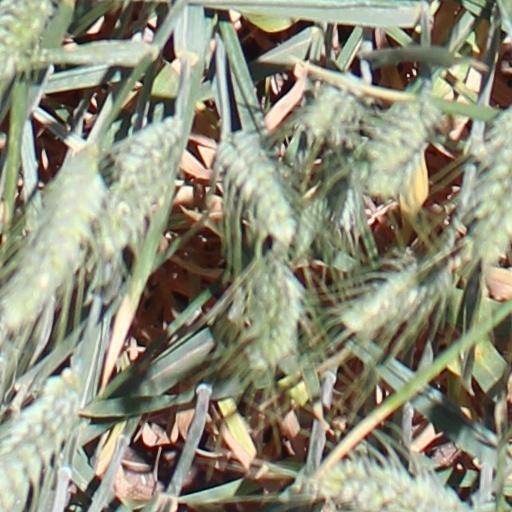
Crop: wheat